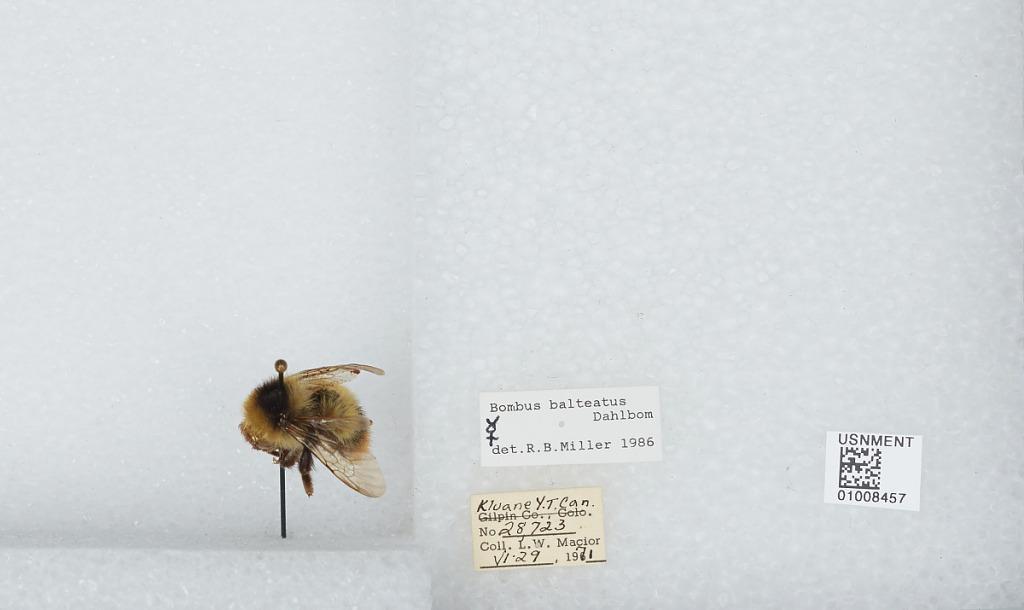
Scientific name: Bombus (Alpinobombus) balteatus Dahlbom
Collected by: L. Macior
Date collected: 1971-6-29
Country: Canada
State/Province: Yukon Territory
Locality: Kluane
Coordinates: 60.75, -139.5
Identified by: Miller, R. B.